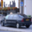
Label: automobile